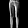
Label: Trouser